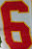
Number: 6